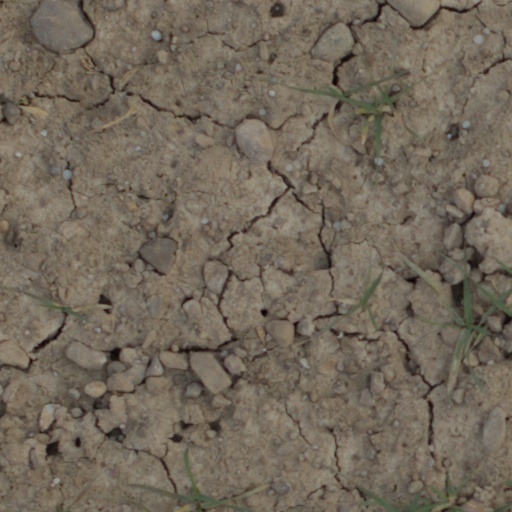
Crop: wheat